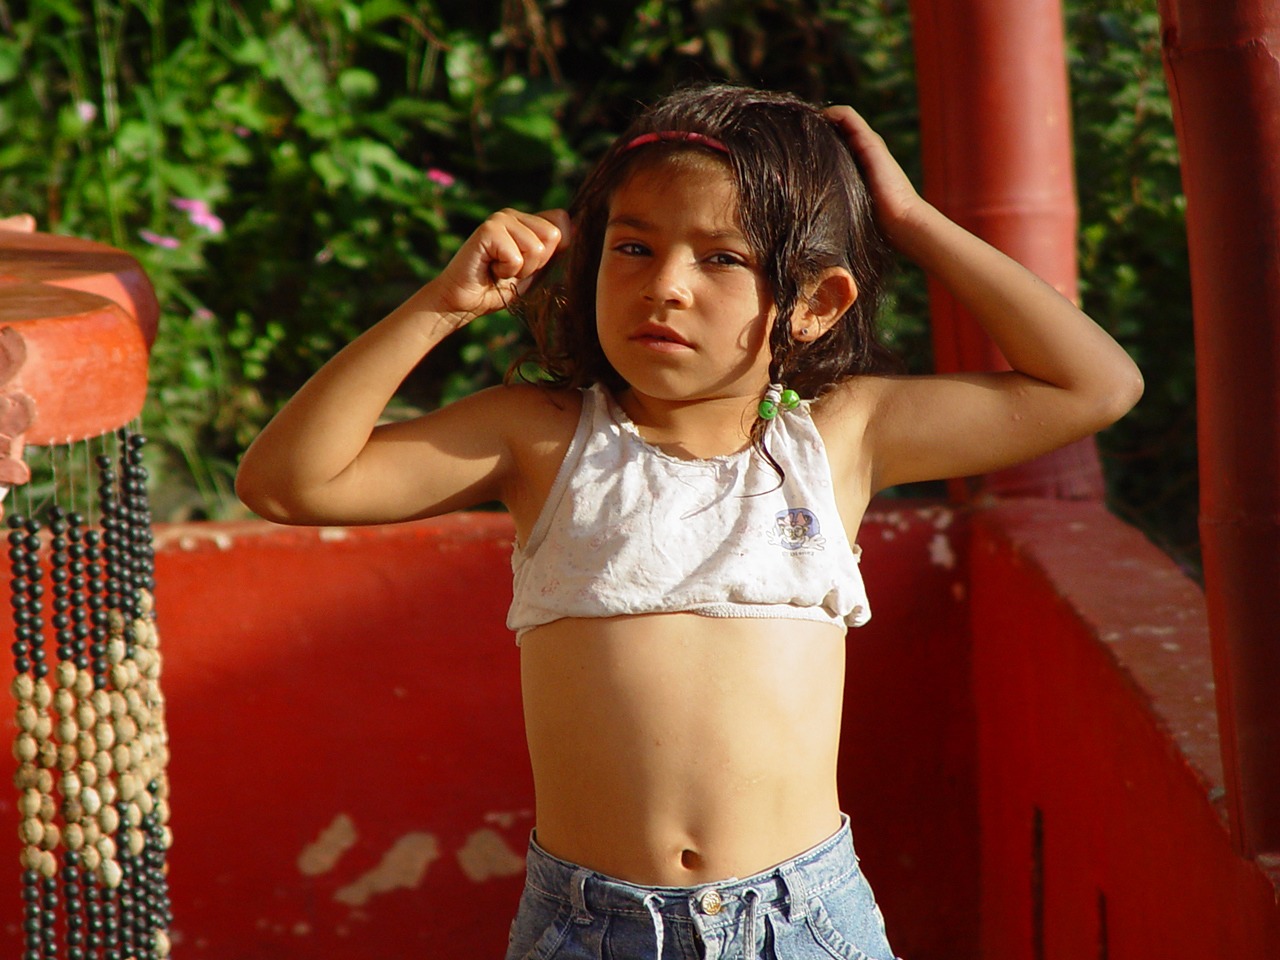
person, girl, woman, photography, trunk, model, red, child, venice, lady, facial expression, smile, human body, of, photograph, skin, beauty, colombia, peasant, abdomen, photo shoot, antioquia